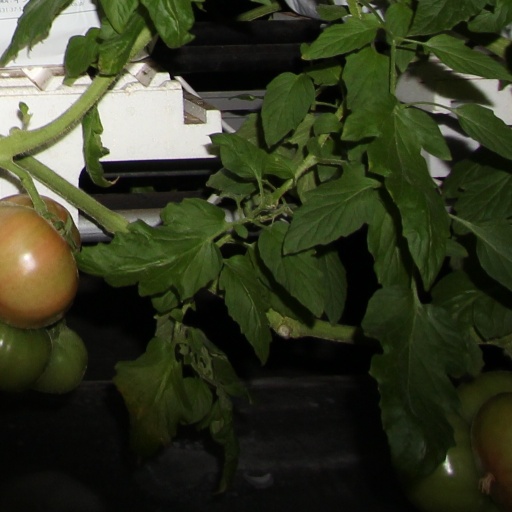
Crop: tomato